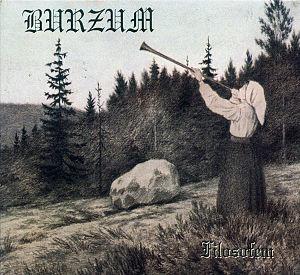
Filosofem est le quatrième album du one man band Burzum, le dernier avant l'emprisonnement de son unique membre Varg Vikernes, et aussi le dernier de black metal jusqu'à la libération de ce dernier, les productions enregistrées en prison étant du dark ambient. Il est souvent considéré comme sa meilleure œuvre. L'album a eu un succès important pour un album de black metal puisqu'il fait son entrée dans les charts britanniques de rock indépendant.